German invasion of Denmark (1940)

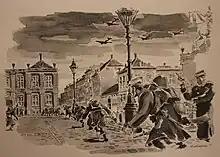
Illustrative depiction of the reinforcements from Rosenborg Barracks entering the fray

In order to capture the connections between Jutland (Jylland) and Zealand (Sjælland), the "Kriegsmarine" landed more troops from the 198th Infantry Division at Funen (Fyn).